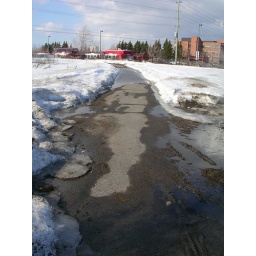
giant lake in the bike path